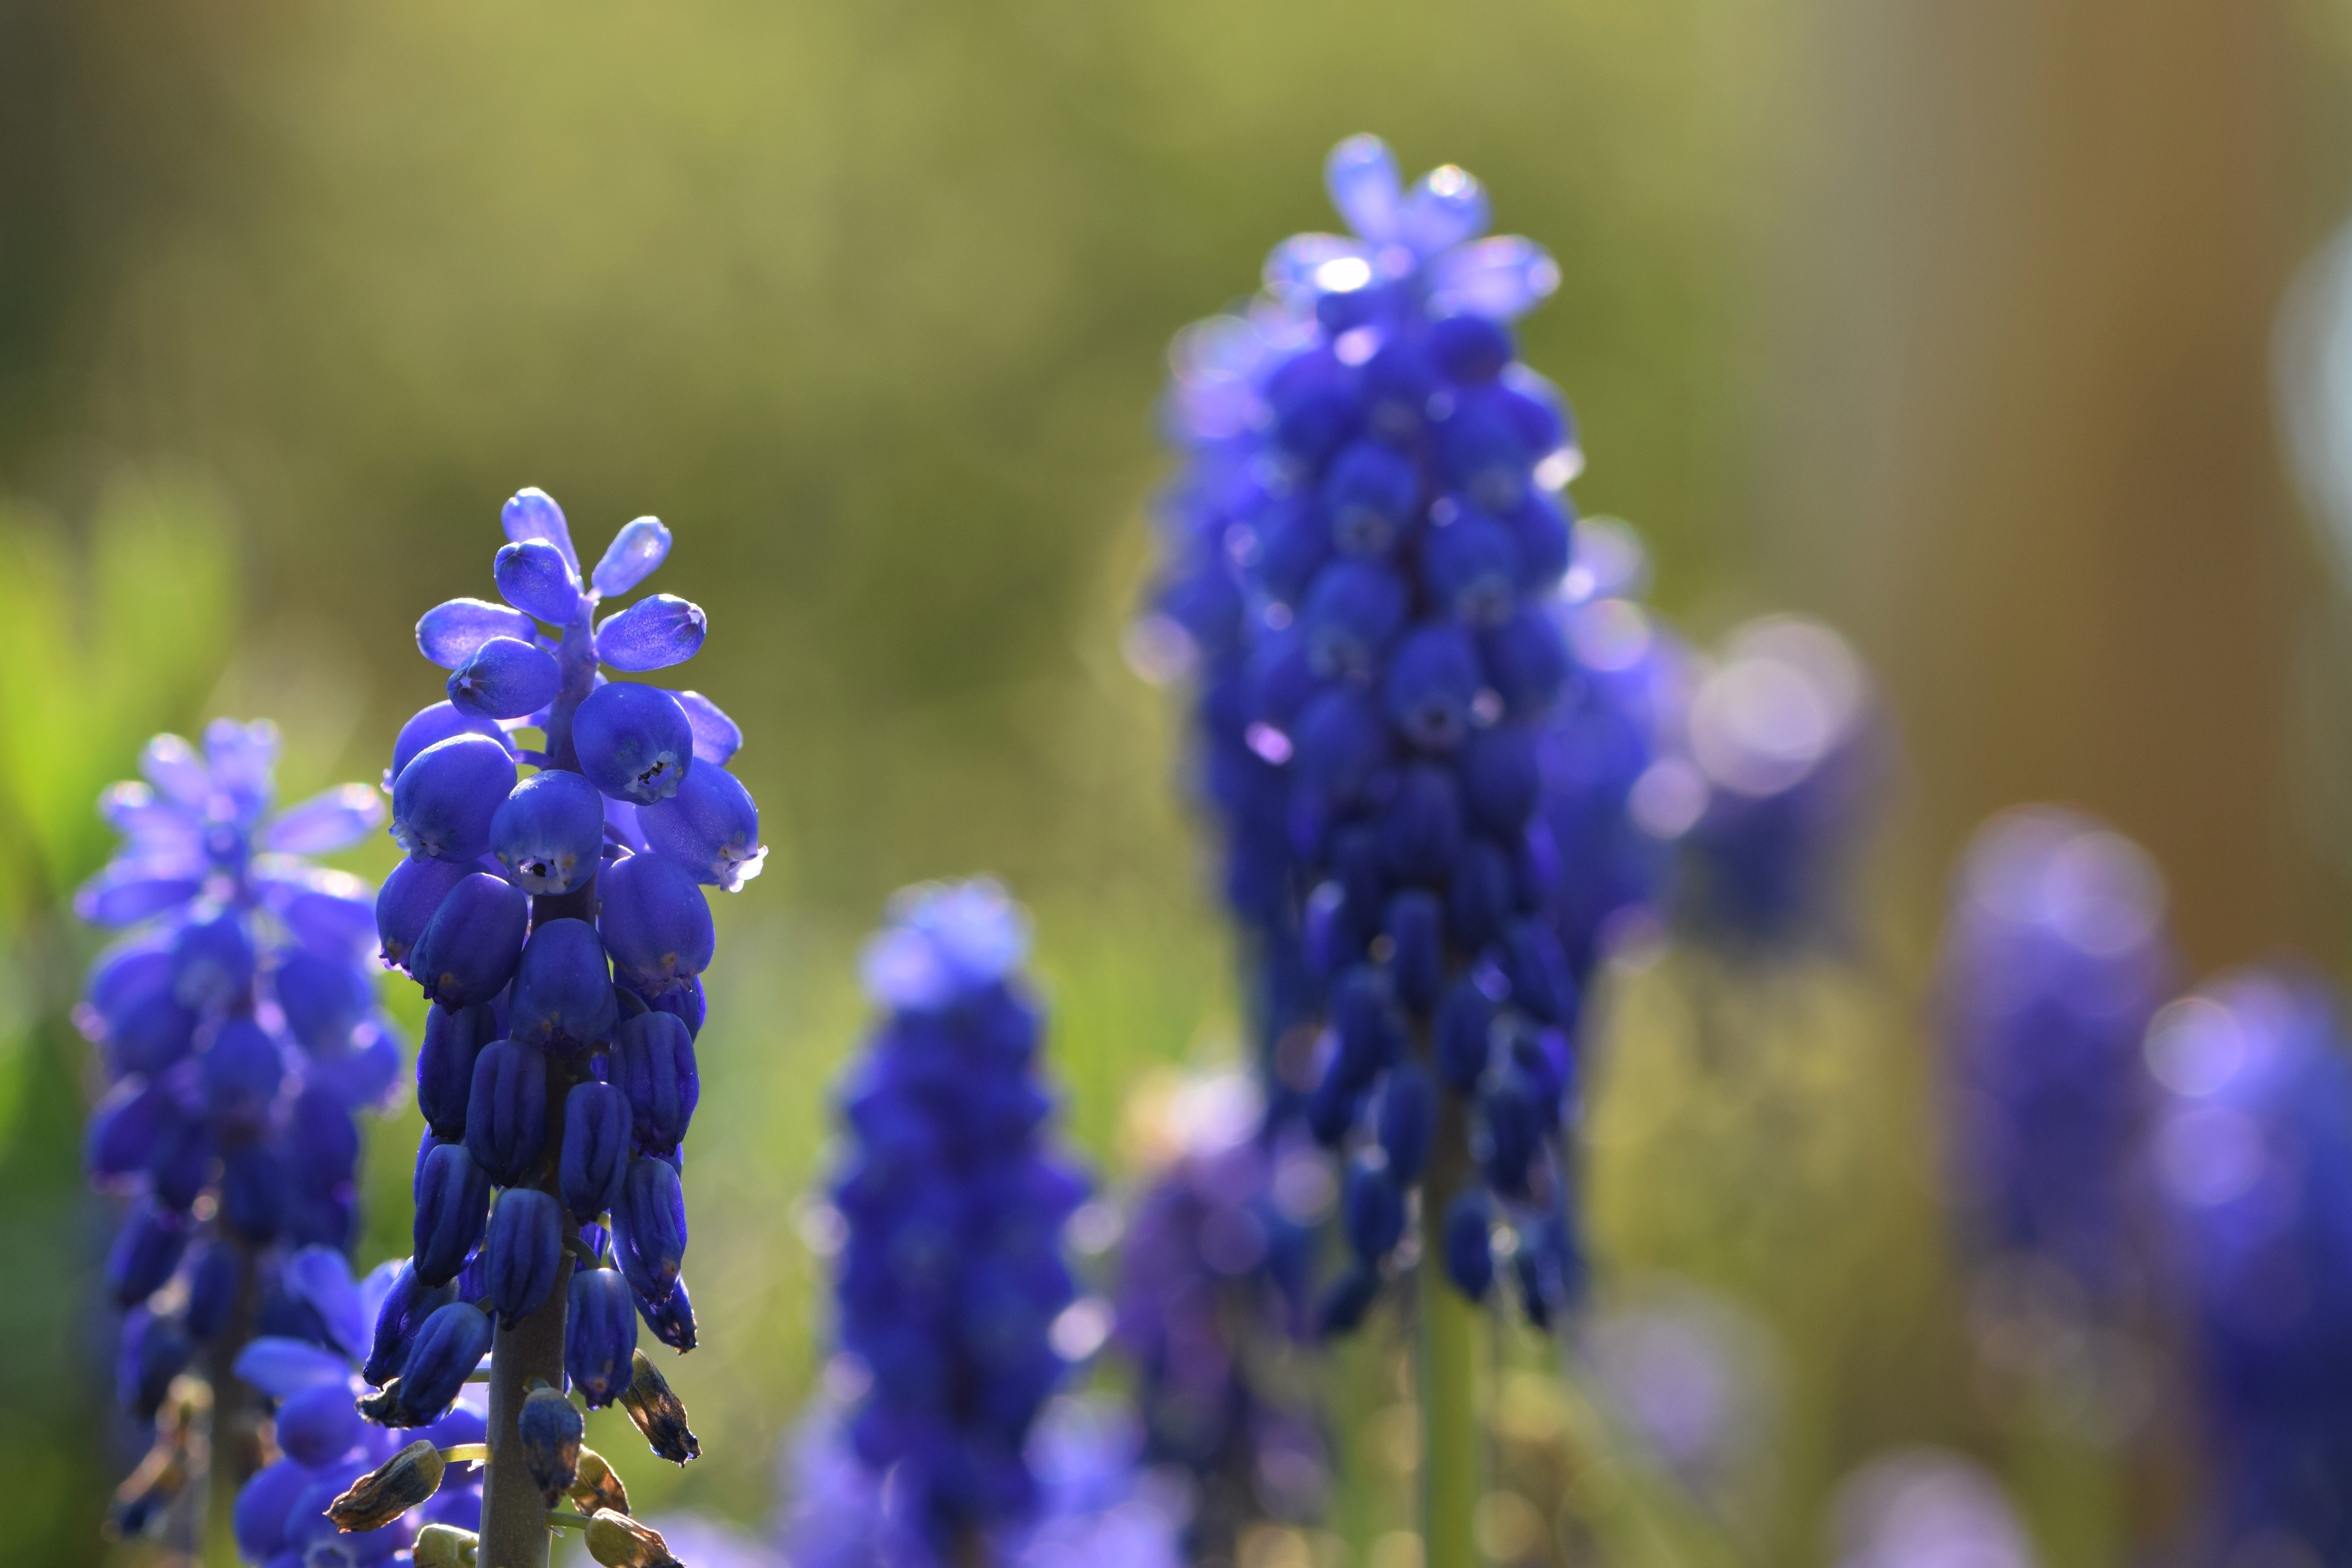
blossom, plant, flower, bloom, macro, botany, blue, garden, close, flora, lavender, blue flower, wildflower, hyacinth, lupin, macro photography, flowering plant, grape hyacinth, land plant, english lavender